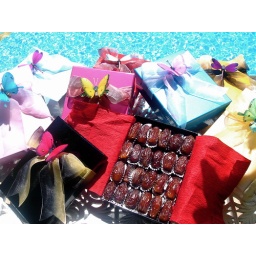
Medjool dates packed in candy coloured hard boxes adorned with ribbons, butterflies and dragonflies